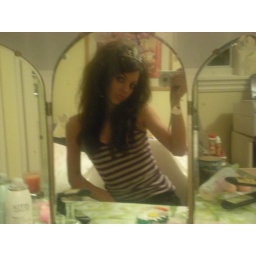
in my bed room, shirt- forever 21, vanity mirror was my great great grand mothers!!!!!!!!